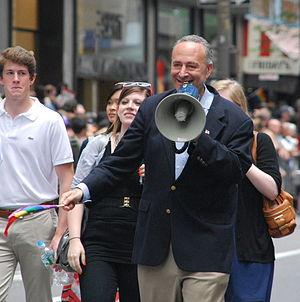
Charles Ellis Schumer, dit Chuck Schumer, né le 23 novembre 1950 à New York, est un homme politique américain, membre du Parti démocrate et sénateur de l'État de New York au Congrès des États-Unis depuis 1999. Chef du groupe démocrate au Sénat depuis 2017, il est auparavant élu à la Chambre des représentants des États-Unis de 1981 à 1999.